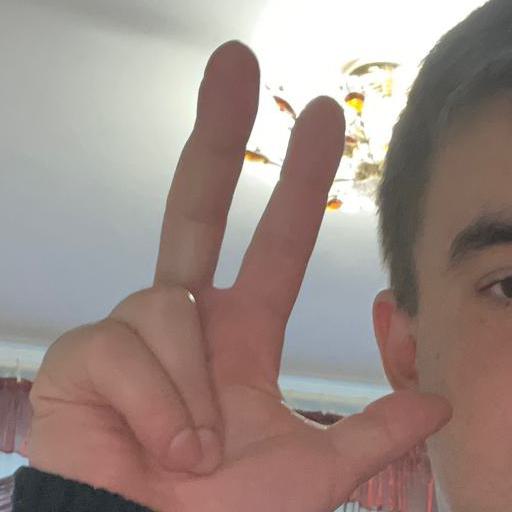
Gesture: three2